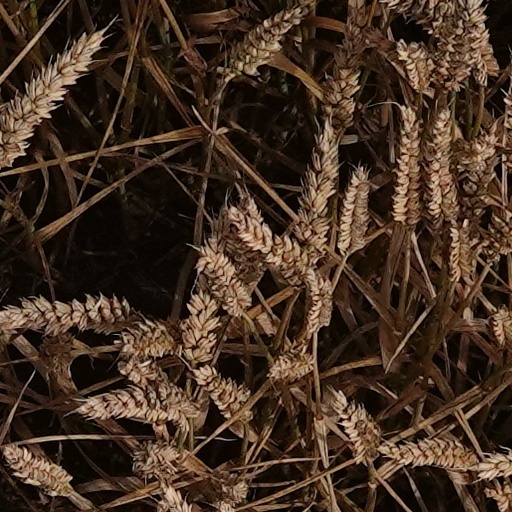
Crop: wheat